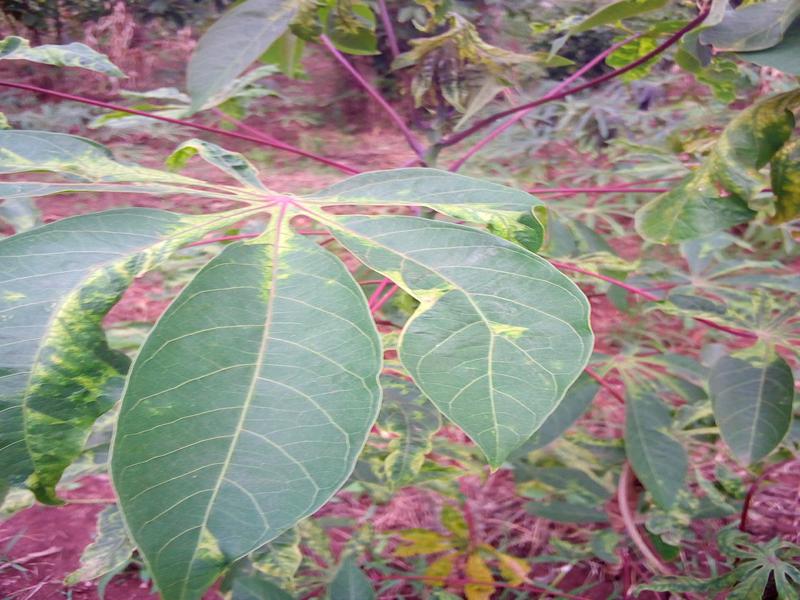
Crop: cassava
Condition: mosaic_disease